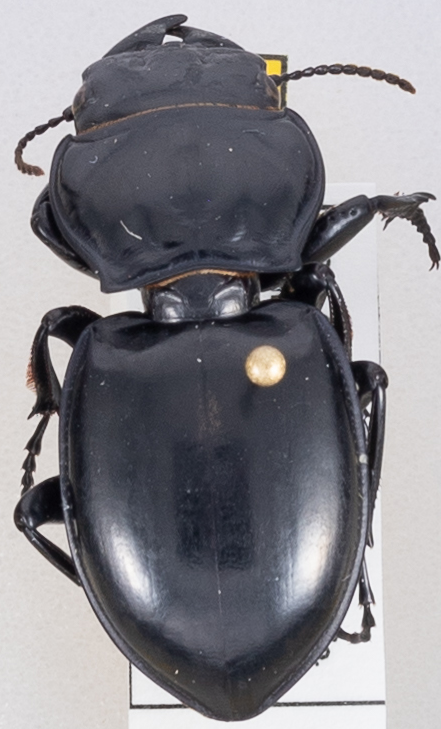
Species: Pasimachus californicus
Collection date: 2021-09-08
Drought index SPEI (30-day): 0.574
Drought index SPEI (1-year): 0.51
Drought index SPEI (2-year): -0.226